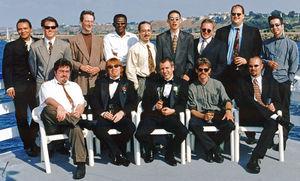
Tony Hawk's Pro Skater 2 est un jeu vidéo de simulation de skateboard, développé par Neversoft et édité par Activision. C'est le deuxième jeu de la série Tony Hawk's sorti en 2000 sur PlayStation, puis porté sur PC, Game Boy Color, Dreamcast, puis en 2001 sur Mac, Game Boy Advance, Nintendo 64, Xbox. Le jeu a été tardivement porté sur téléphone mobile en 2006 sur Windows Mobile, Windows Phone et en 2010 sur iOS.
Tony Hawk's Skateboarding est un jeu vidéo de simulation de skateboard développé par Neversoft et édité par Activision à partir de septembre 1999 sur PlayStation. Le jeu est porté l'année suivante sur Nintendo 64, Game Boy Color, Dreamcast, puis en 2003 sur N-Gage.